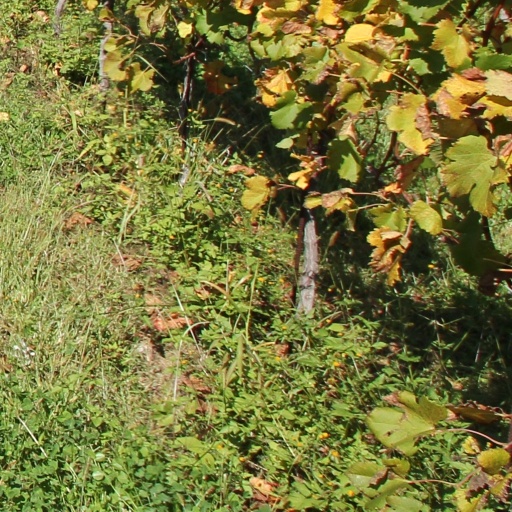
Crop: grape